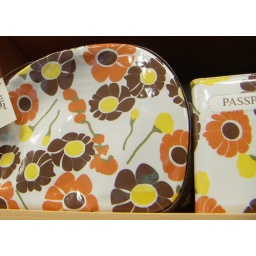
as spotted in folyes bookshop, charing cross road. londonin july 07